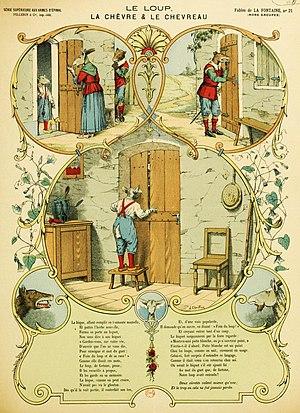
Le Loup, la Chèvre et le Chevreau est la quinzième fable du livre IV de Jean de La Fontaine situé dans le premier recueil des Fables de La Fontaine, édité pour la première fois en 1668.